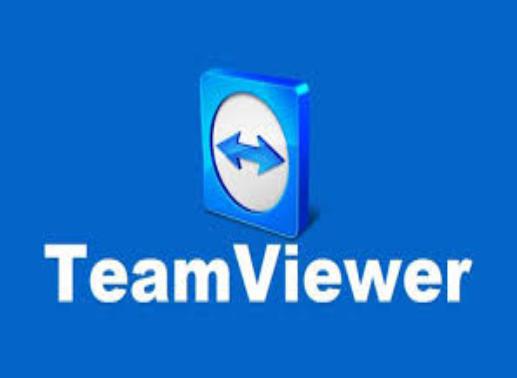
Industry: Others